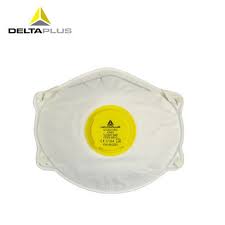
Waste category: trash